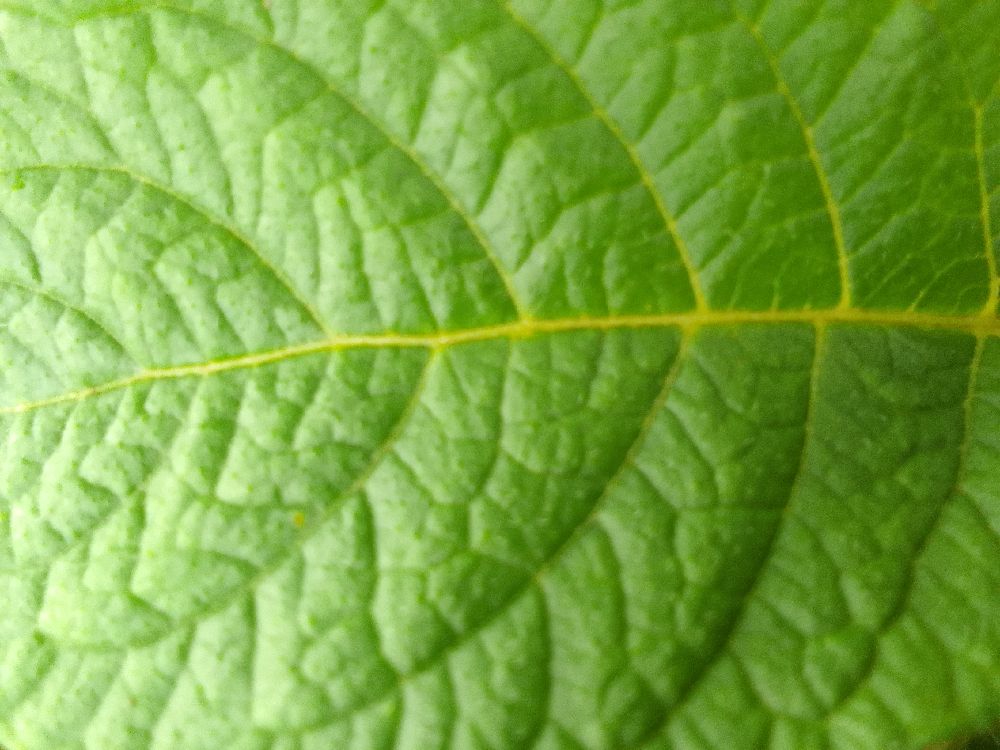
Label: Healthy